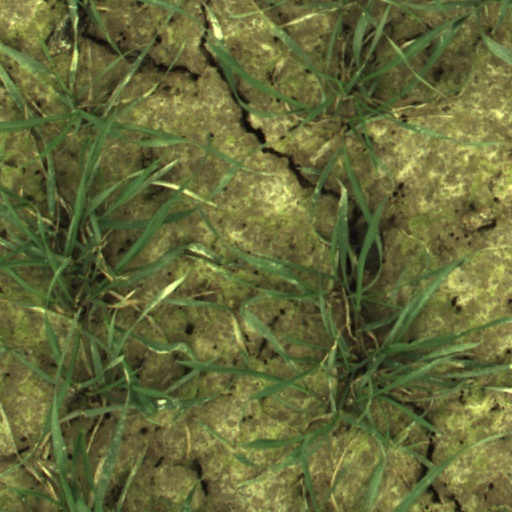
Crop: wheat